Rüdiger Kauf

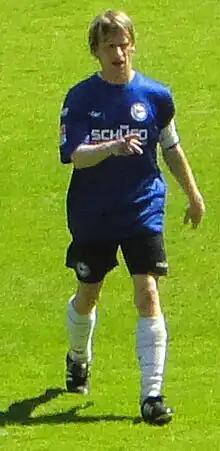
Kauf with Arminia Bielefeld in 2011

Rüdiger Kauf (born 1 March 1975) is a German former professional footballer who played as a midfielder. After having a short spell at VfB Stuttgart he moved to Arminia Bielefeld in 2001. He is called "Rübe" (English: Beet) by the Arminia fans.